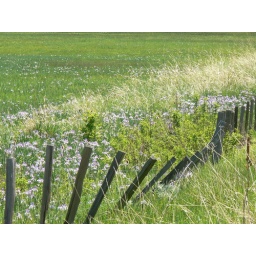
This field has never been plowed. It has been harvested as wild grass hay for 147 years by the Smutz family.